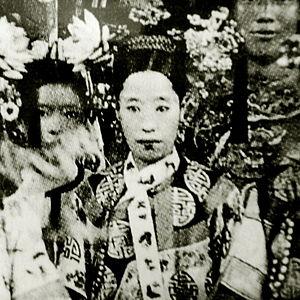
Guangxu, né Zaitian le 14 août 1871 et mort le 14 novembre 1908, est empereur de Chine de la dynastie Qing de 1875 à 1908.